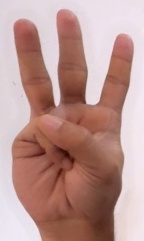
ASL sign: W